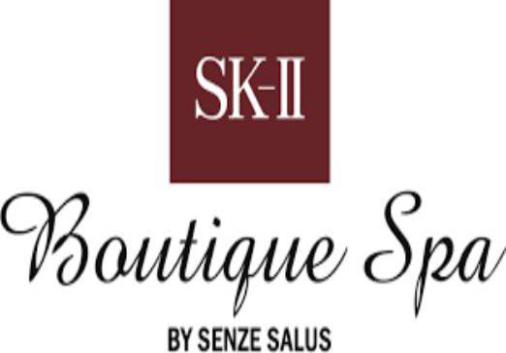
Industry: Necessities